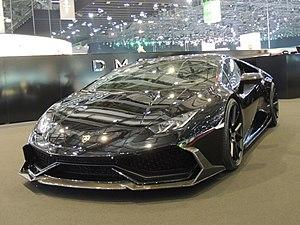
DMC Huracan ""Jeddah Edition"", salon de Genève 2016"